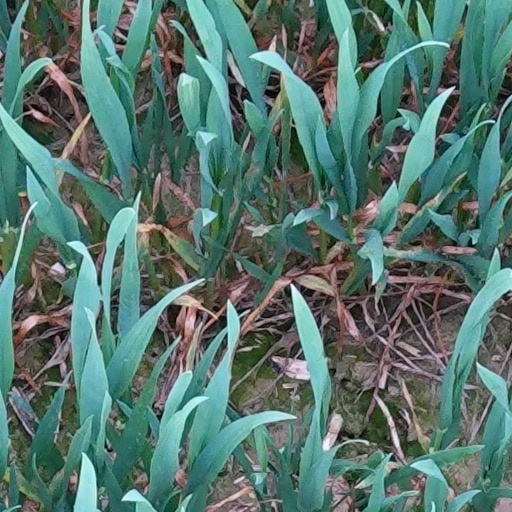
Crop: wheat